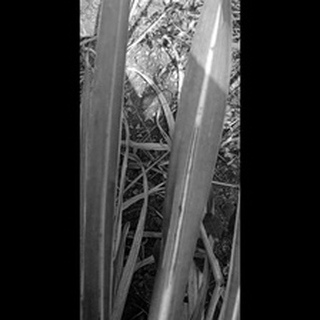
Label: sugarcane_red_rot